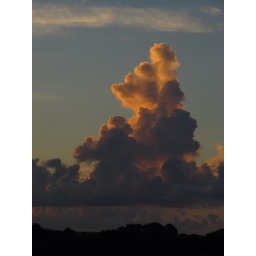
I see the profile of a Teddy bear in these clouds